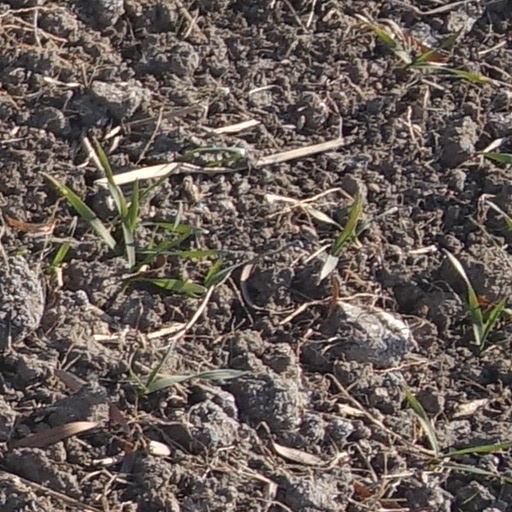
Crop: wheat